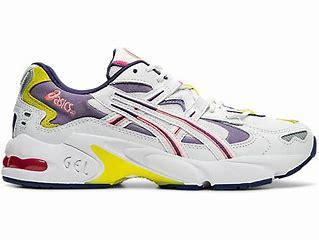
Brand: Asics
Model: Gel Kayano 5 OG